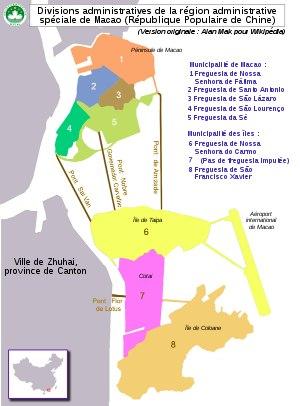
Les Freguesias et municipalités de Macao sont les anciennes divisions administratives de Macao en place durant la période portugaise.